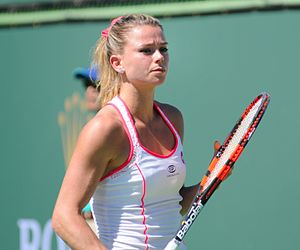
Camila Giorgi
Camila Giorgi er en professionel kvindelig tennisspiller fra Italien.